Nhị độ mai

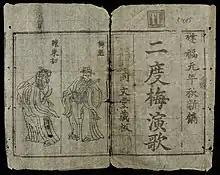
First two pages of Nhị độ mai

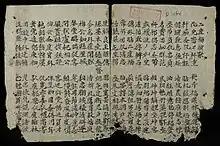
Second page of Nhị độ mai

Nhị độ mai (二度梅, "The Plum Tree Blossoms Twice") is a 19th century Nôm poem of Vietnam. The poem is adapted from the Chinese "caizi jiaren" romantic novel "Erdu mei". Like the original Chinese novel, the story is set during the Tang dynasty.